Polygonal dolmen

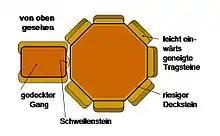
Diagram of a polygonal dolmen seen from above.

Five to nine supporting stones, or orthostats, shape the ground plan of the polygonal chamber. A single, sometimes especially large capstone covers them. An externally built entrance passage, whilst obligatory, has often not survived. In Dithmarschen the rectangular and polygonal dolmens of Albersdorf are particularly important. The Brutkamp is one of the most impressive examples of this type. Typologically viewed, the chamber of Hemmelmark, Rendsburg-Eckernförde, stands out, with its unusual dimensions of 2.8 × 2.25 metres and the division of sub-chambers by vertical slabs. Polygonal dolmen occur more rarely within stone enclosures (Schülldorf) and more frequently in round barrows (e.g. Dannewerk, Eckernförde, Haßmoor and Süderende).